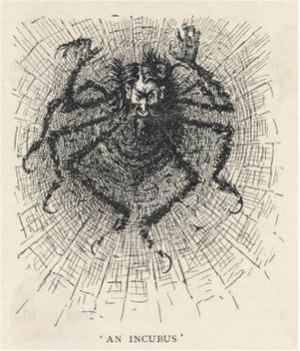
Trilby est un roman de George du Maurier paru sous la forme de feuilleton dans le Harper's Magazine en 1894, puis édité sous forme de livre en 1895. Le roman a connu le succès grâce au personnage de l'hypnotiseur Svengali, pour lequel l’auteur se serait inspiré de la relation du célèbre musicien français Nicolas-Charles Bochsa avec la soprano anglaise Anna Bishop. Il a également inspiré Gaston Leroux pour son roman, Le Fantôme de l'Opéra.